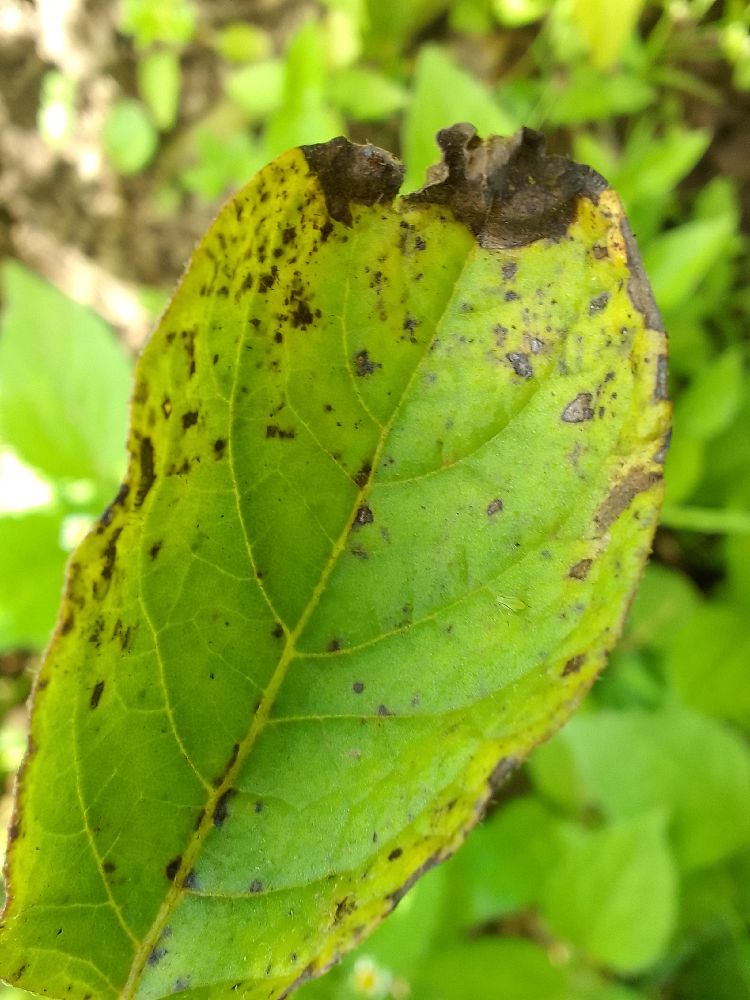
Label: Early blight